Federico Fellini

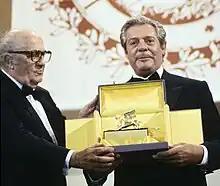
Fellini rewards Marcello Mastroianni with the Golden Lion Honorary Award at the 47th Venice International Film Festival.

Long fascinated by Carlos Castaneda's "", Fellini accompanied the Peruvian author on a journey to the Yucatán to assess the feasibility of a film. After first meeting Castaneda in Rome in October 1984, Fellini drafted a treatment with Pinelli titled "Viaggio a Tulun". Producer Alberto Grimaldi, prepared to buy film rights to all of Castaneda's work, then paid for pre-production research taking Fellini and his entourage from Rome to Los Angeles and the jungles of Mexico in October 1985. When Castaneda inexplicably disappeared and the project fell through, Fellini's mystico-shamanic adventures were scripted with Pinelli and serialized in "Corriere della Sera" in May 1986. A barely veiled satirical interpretation of Castaneda's work, "Viaggio a Tulun" was published in 1989 as a graphic novel with artwork by Milo Manara and as "Trip to Tulum" in America in 1990.